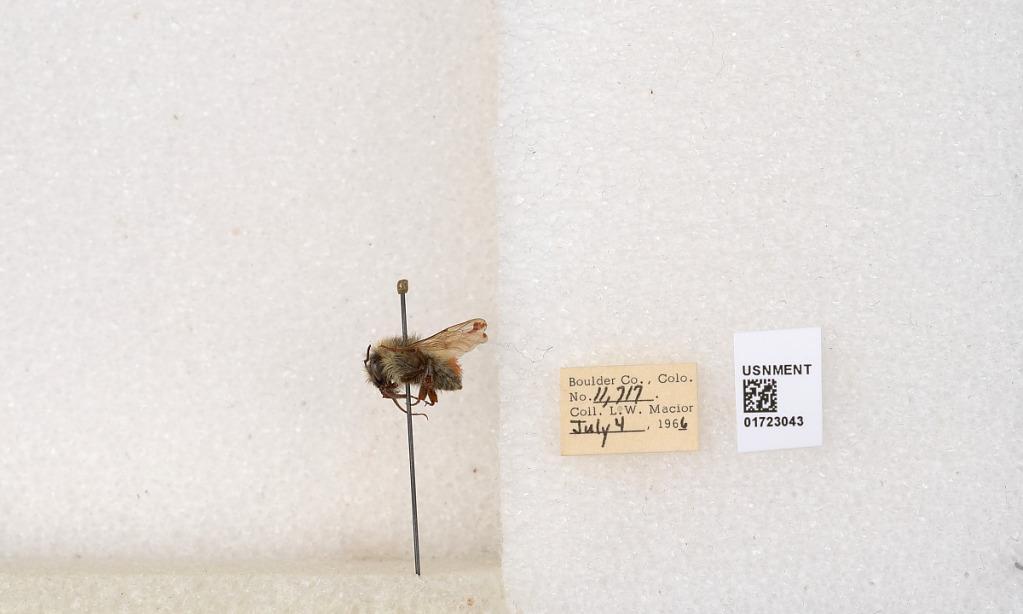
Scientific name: Bombus flavifrons Cresson
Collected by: L. Macior
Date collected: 1966-7-4
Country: United States
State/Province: Colorado
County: Boulder
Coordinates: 40.0925, -105.358